Thunderbird (PowerPark)

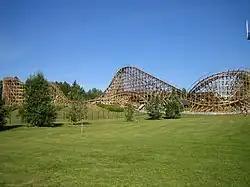
Thunderbird in the PowerPark amusement park.

Thunderbird is the name of the northernmost wooden roller coaster in the world, located at PowerPark in Alahärmä, Western Finland. The two Millennium Flyer trains operating it were manufactured by Great Coasters International (GCI). It is the basis for American Thunder at Six Flags St. Louis